Jeon Hyeok-jin

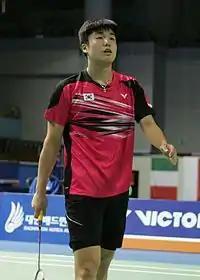
Jeon at the 2015 Korea Grand Prix Gold

Jeon Hyeok-jin (born 13 June 1995) is a Korean badminton player. Specializing in singles, he was runner-up at the 2013 Asian Junior Badminton Championships. He was part of the Korean team that won men's team gold at the 2014 Asian Games and the following year, he beat both Chou Tien-chen and compatriot Son Wan-ho to win gold at the 2015 Summer Universiade. In 2017, he helped the Korean national team to win the world team championships at the Sudirman Cup.